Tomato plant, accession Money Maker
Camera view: vertical (180 deg); turntable rotation: 240 degrees
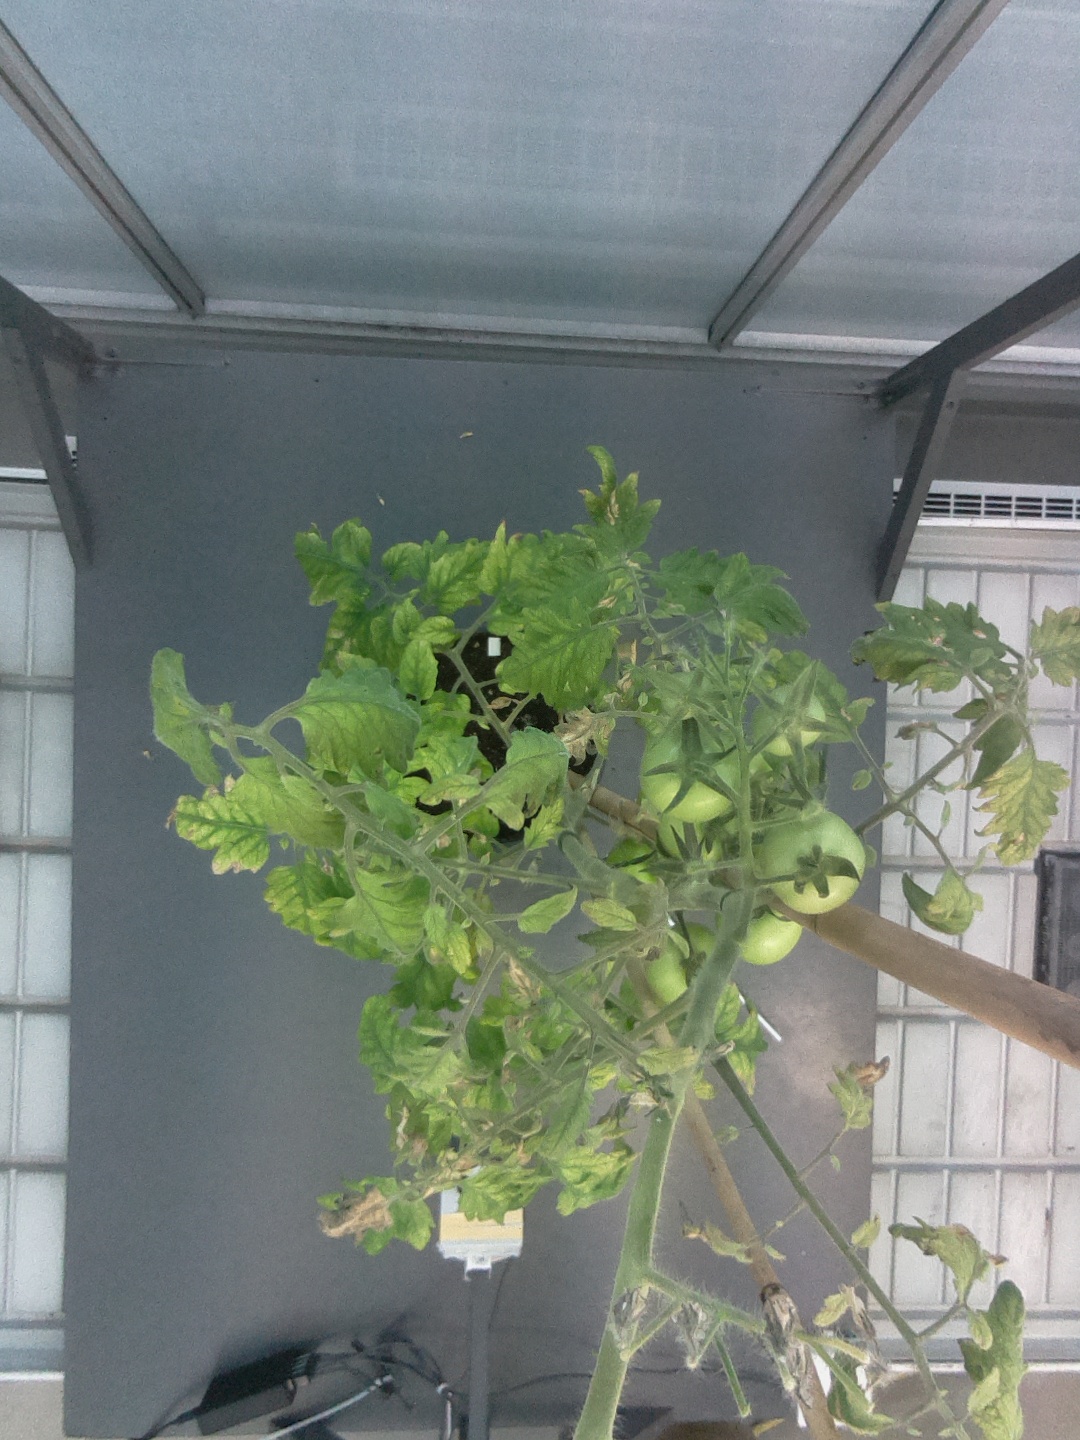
BBCH growth stage 79: 90% -100% of final fruit size